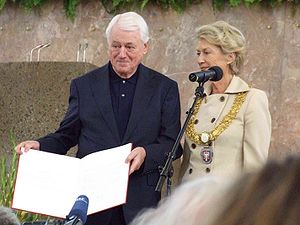
Theodor-W.-Adorno-prisen
Prismodtageren for 2009: Alexander Kluge sammen med borgmesteren i Frankfurt am Main, Petra Roth
Theodor-W.-Adorno-prisen uddeles af byen Frankfurt am Main og bliver givet som anerkendelse af fremragende ydelser inden for filosofi, musik, teaterkunst og filmkunst. Prisen er blevet uddelt hvert tredje år siden 1977.